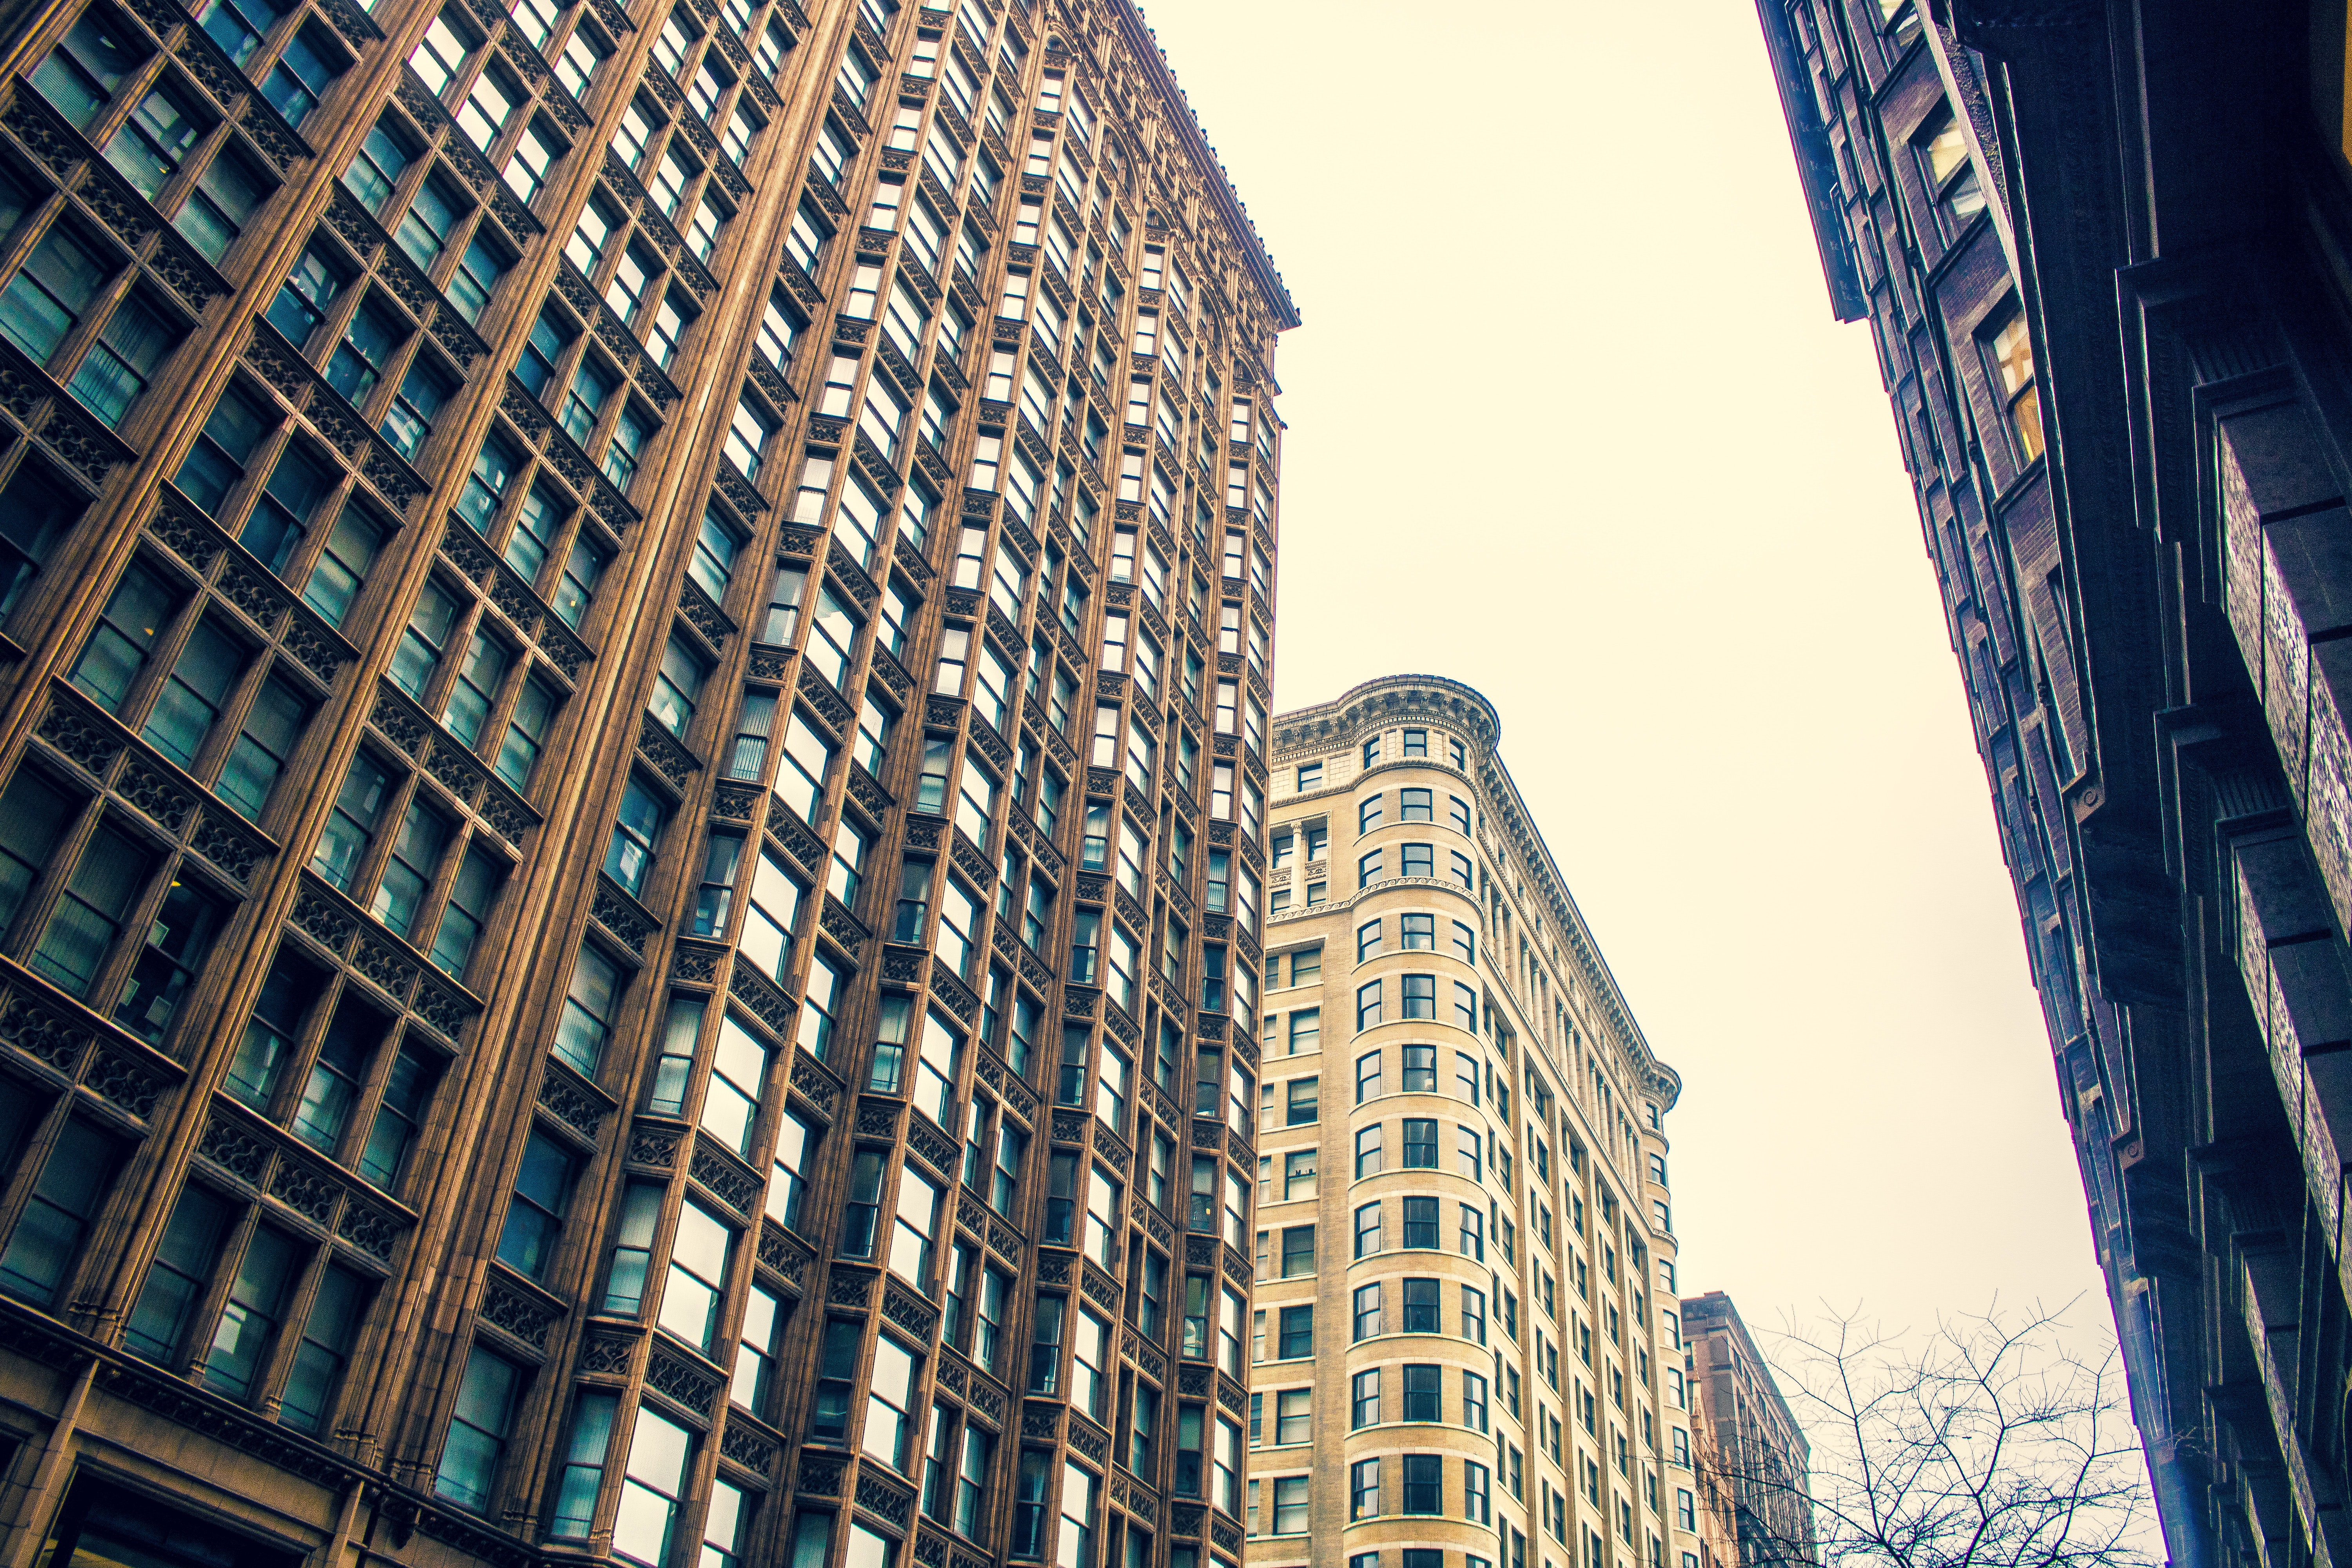
metropolitan area, metropolis, urban area, daytime, skyscraper, building, city, architecture, condominium, tower block, blue, landmark, commercial building, human settlement, sky, mixed use, downtown, neighbourhood, real estate, line, apartment, iron, corporate headquarters, symmetry, facade, design, infrastructure, reflection, cityscape, pattern, tower, daylighting, headquarters, window, street, glass, urban design, residential area, metal